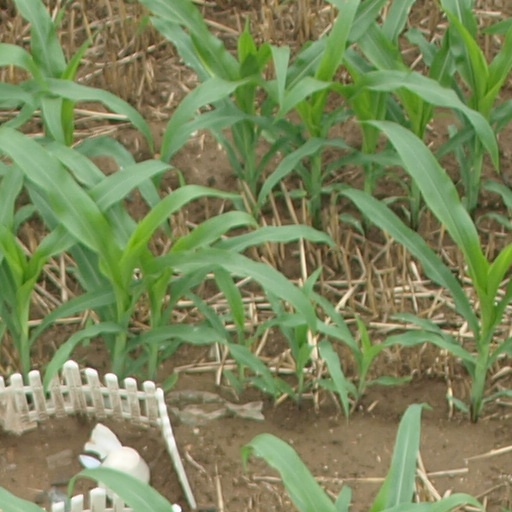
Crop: maize; corn